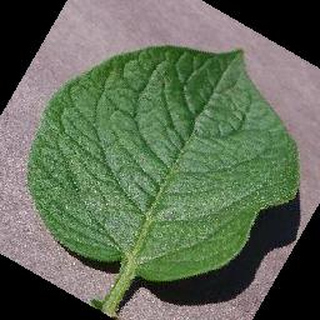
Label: healthy_potato